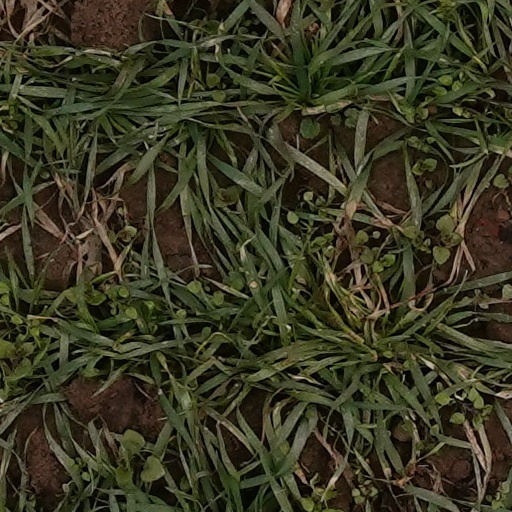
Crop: wheat